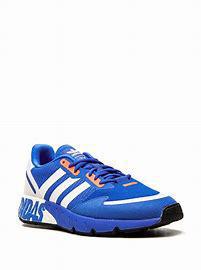
Brand: Adidas
Model: ZX 1K Boost